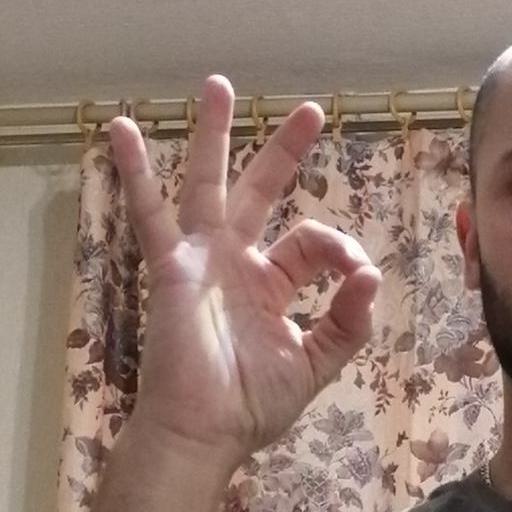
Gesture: ok